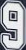
Number: 9